South Maclean, Queensland

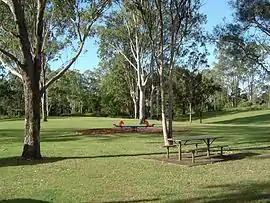
Maclean Park, 2014

South Maclean is a rural locality in the City of Logan, Queensland, Australia. In the , South Maclean had a population of 2,232 people.